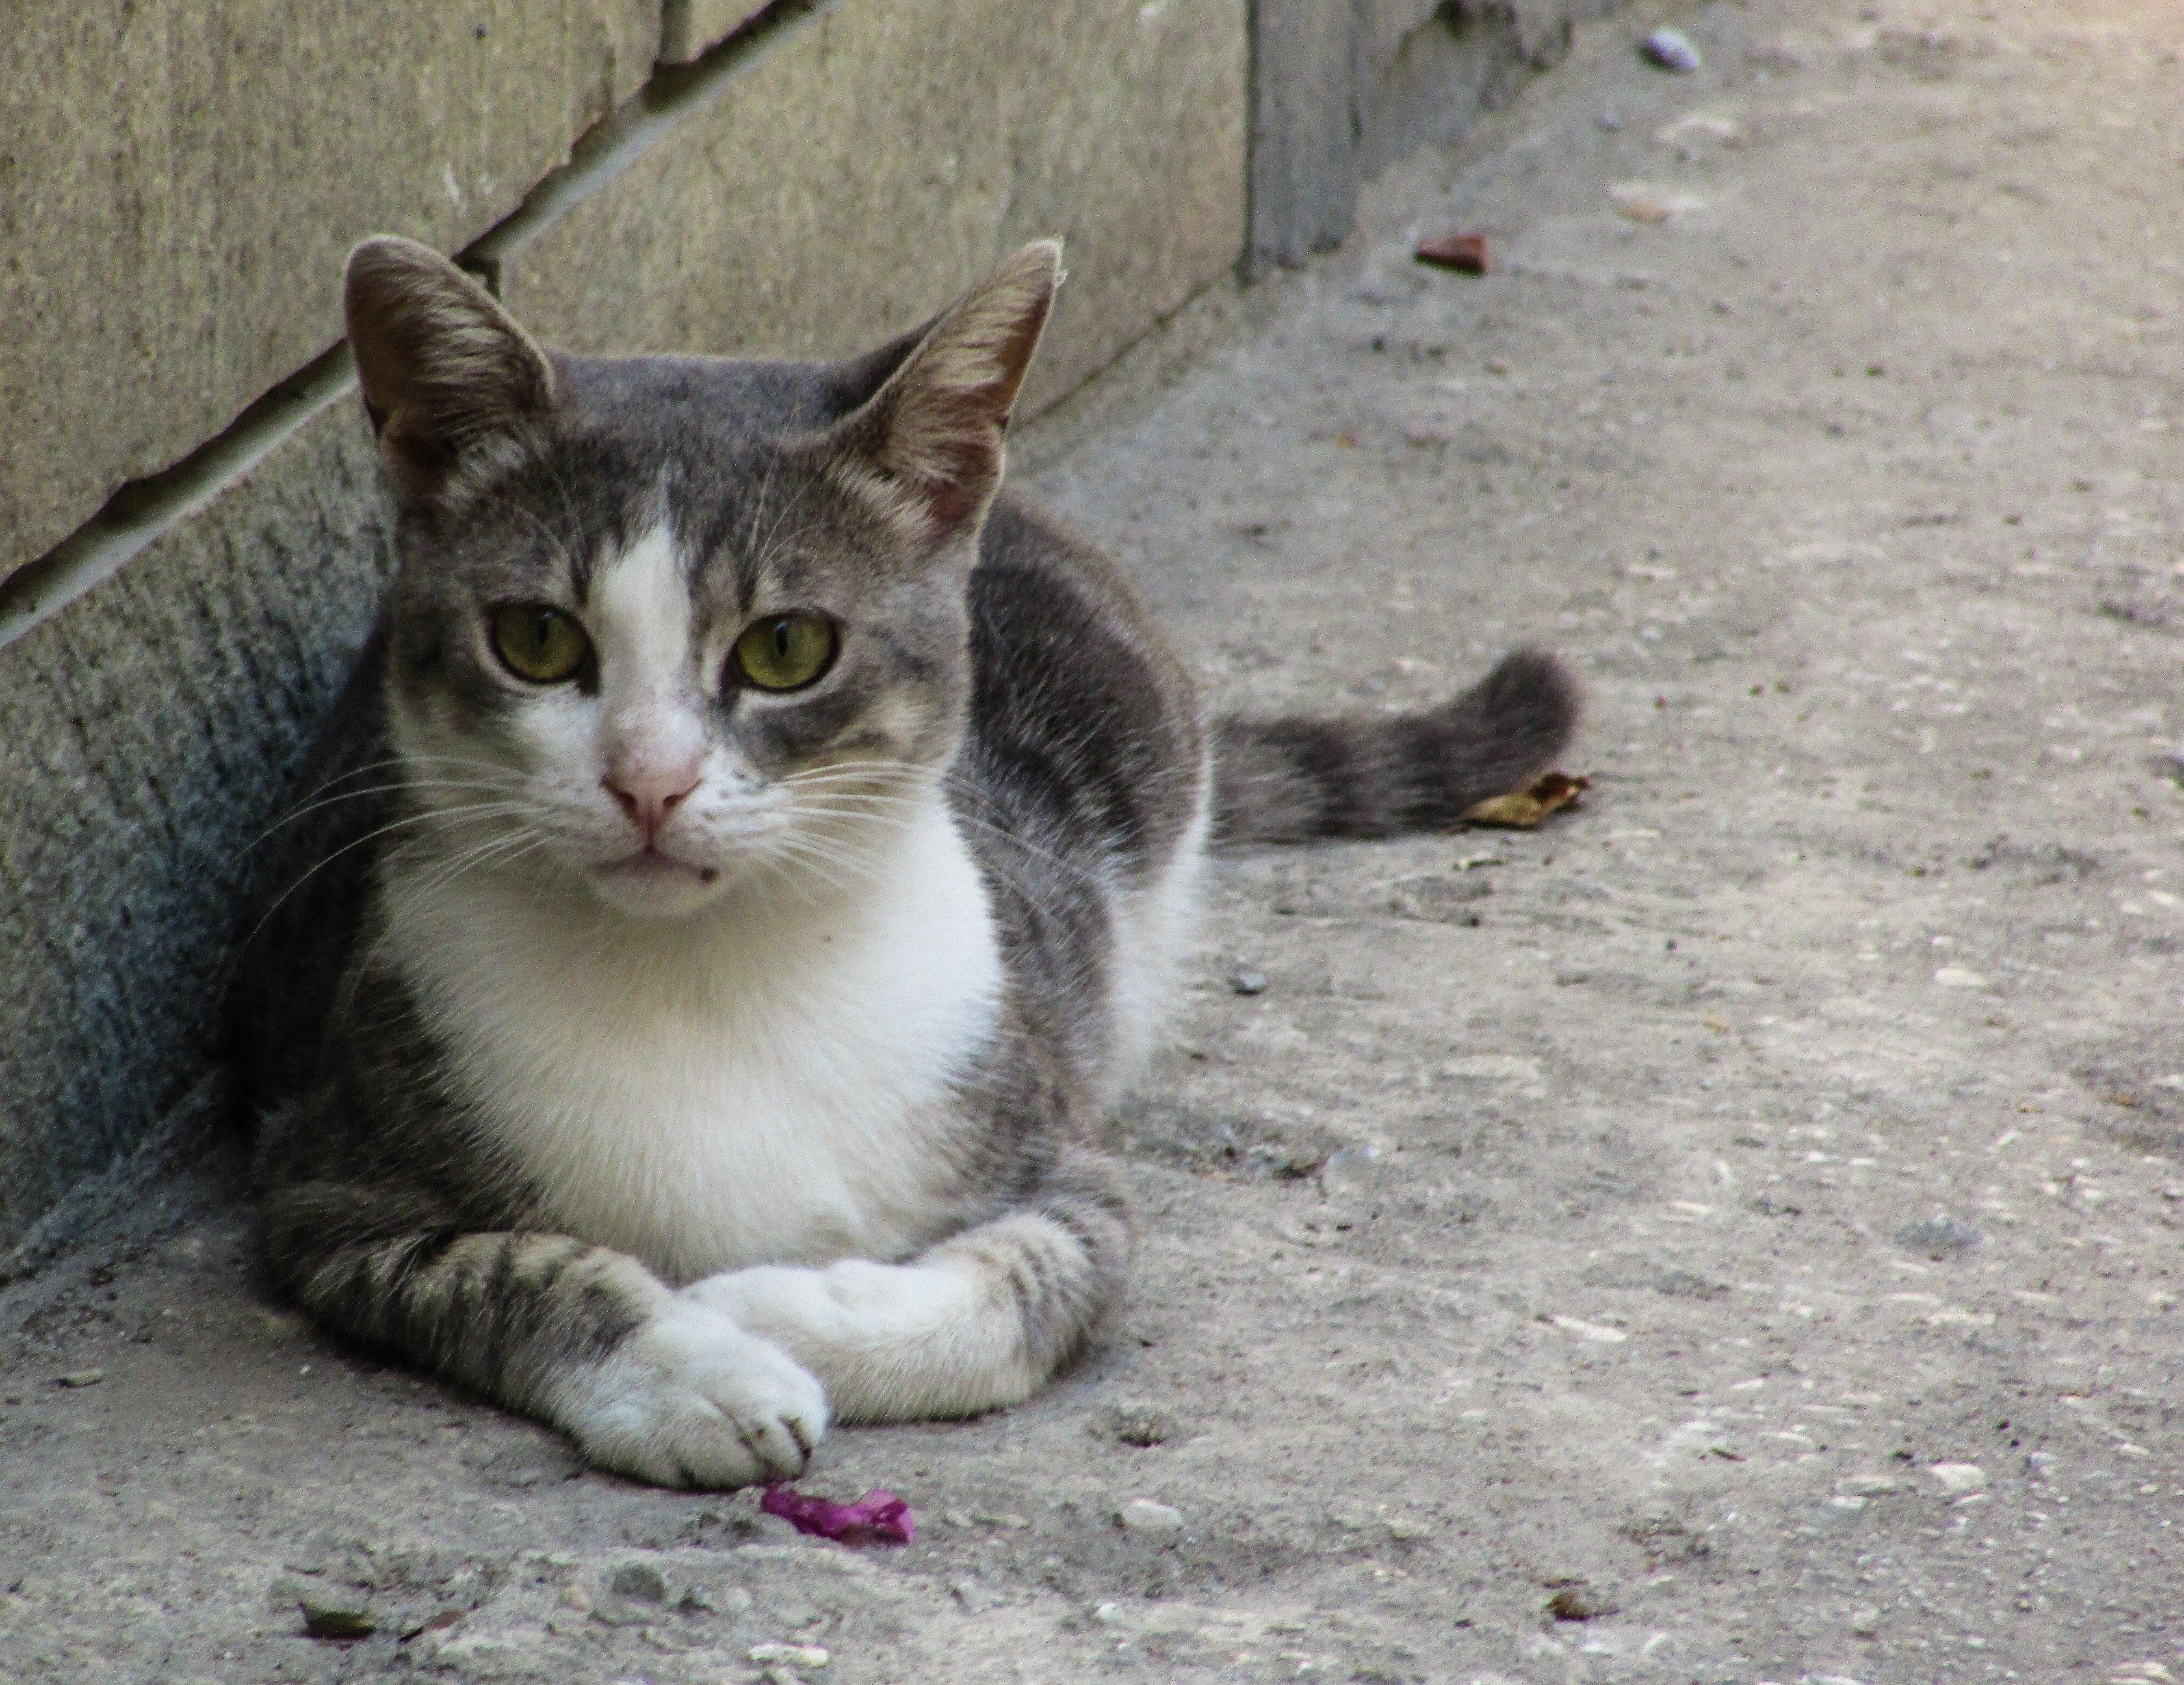
street, animal, cute, kitten, cat, mammal, gray, fauna, curiosity, eyes, whiskers, grey, kitty, vertebrate, greece, stray, european shorthair, small to medium sized cats, cat like mammal, domestic short haired cat